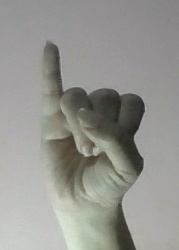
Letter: meem